Øyvind Skarbø

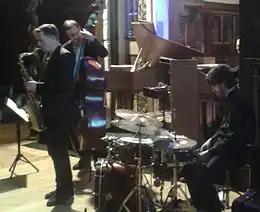
Skarbø with Håkon Kornstad's Tenor Battle at Vossajazz 2016.

Skarbø studied under the guidance of Terje Isungset at Griegakademiet, and has also carried out studies in Norwegian, Cuban and Nigerian traditional music. He is a driving force on the Norwegian improvisation music scene, both as a member and organizer of a number of bands. His main project '1982' and 'Bly de Blyant' are albums released on the Norwegian label Hubro. He has received great recognition in the international press in addition to the 2016 Vossajazz Award. Skarbø has directed 'Øyvind Jazzforum', a concert series of improvised music, since 2006.